João Augusto Ferreira de Almeida

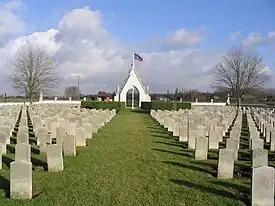
Ferreira de Almeida is buried with all other Portuguese casualties of the First World War at the Portuguese Military Cemetery in Richebourg

João Augusto Ferreira de Almeida (3 April 1894 — 16 September 1917) was a soldier in the Portuguese Expeditionary Corps of the First World War. After six months of combat, he was convicted of desertion by a court martial and executed by firing squad.